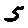
Label: 5